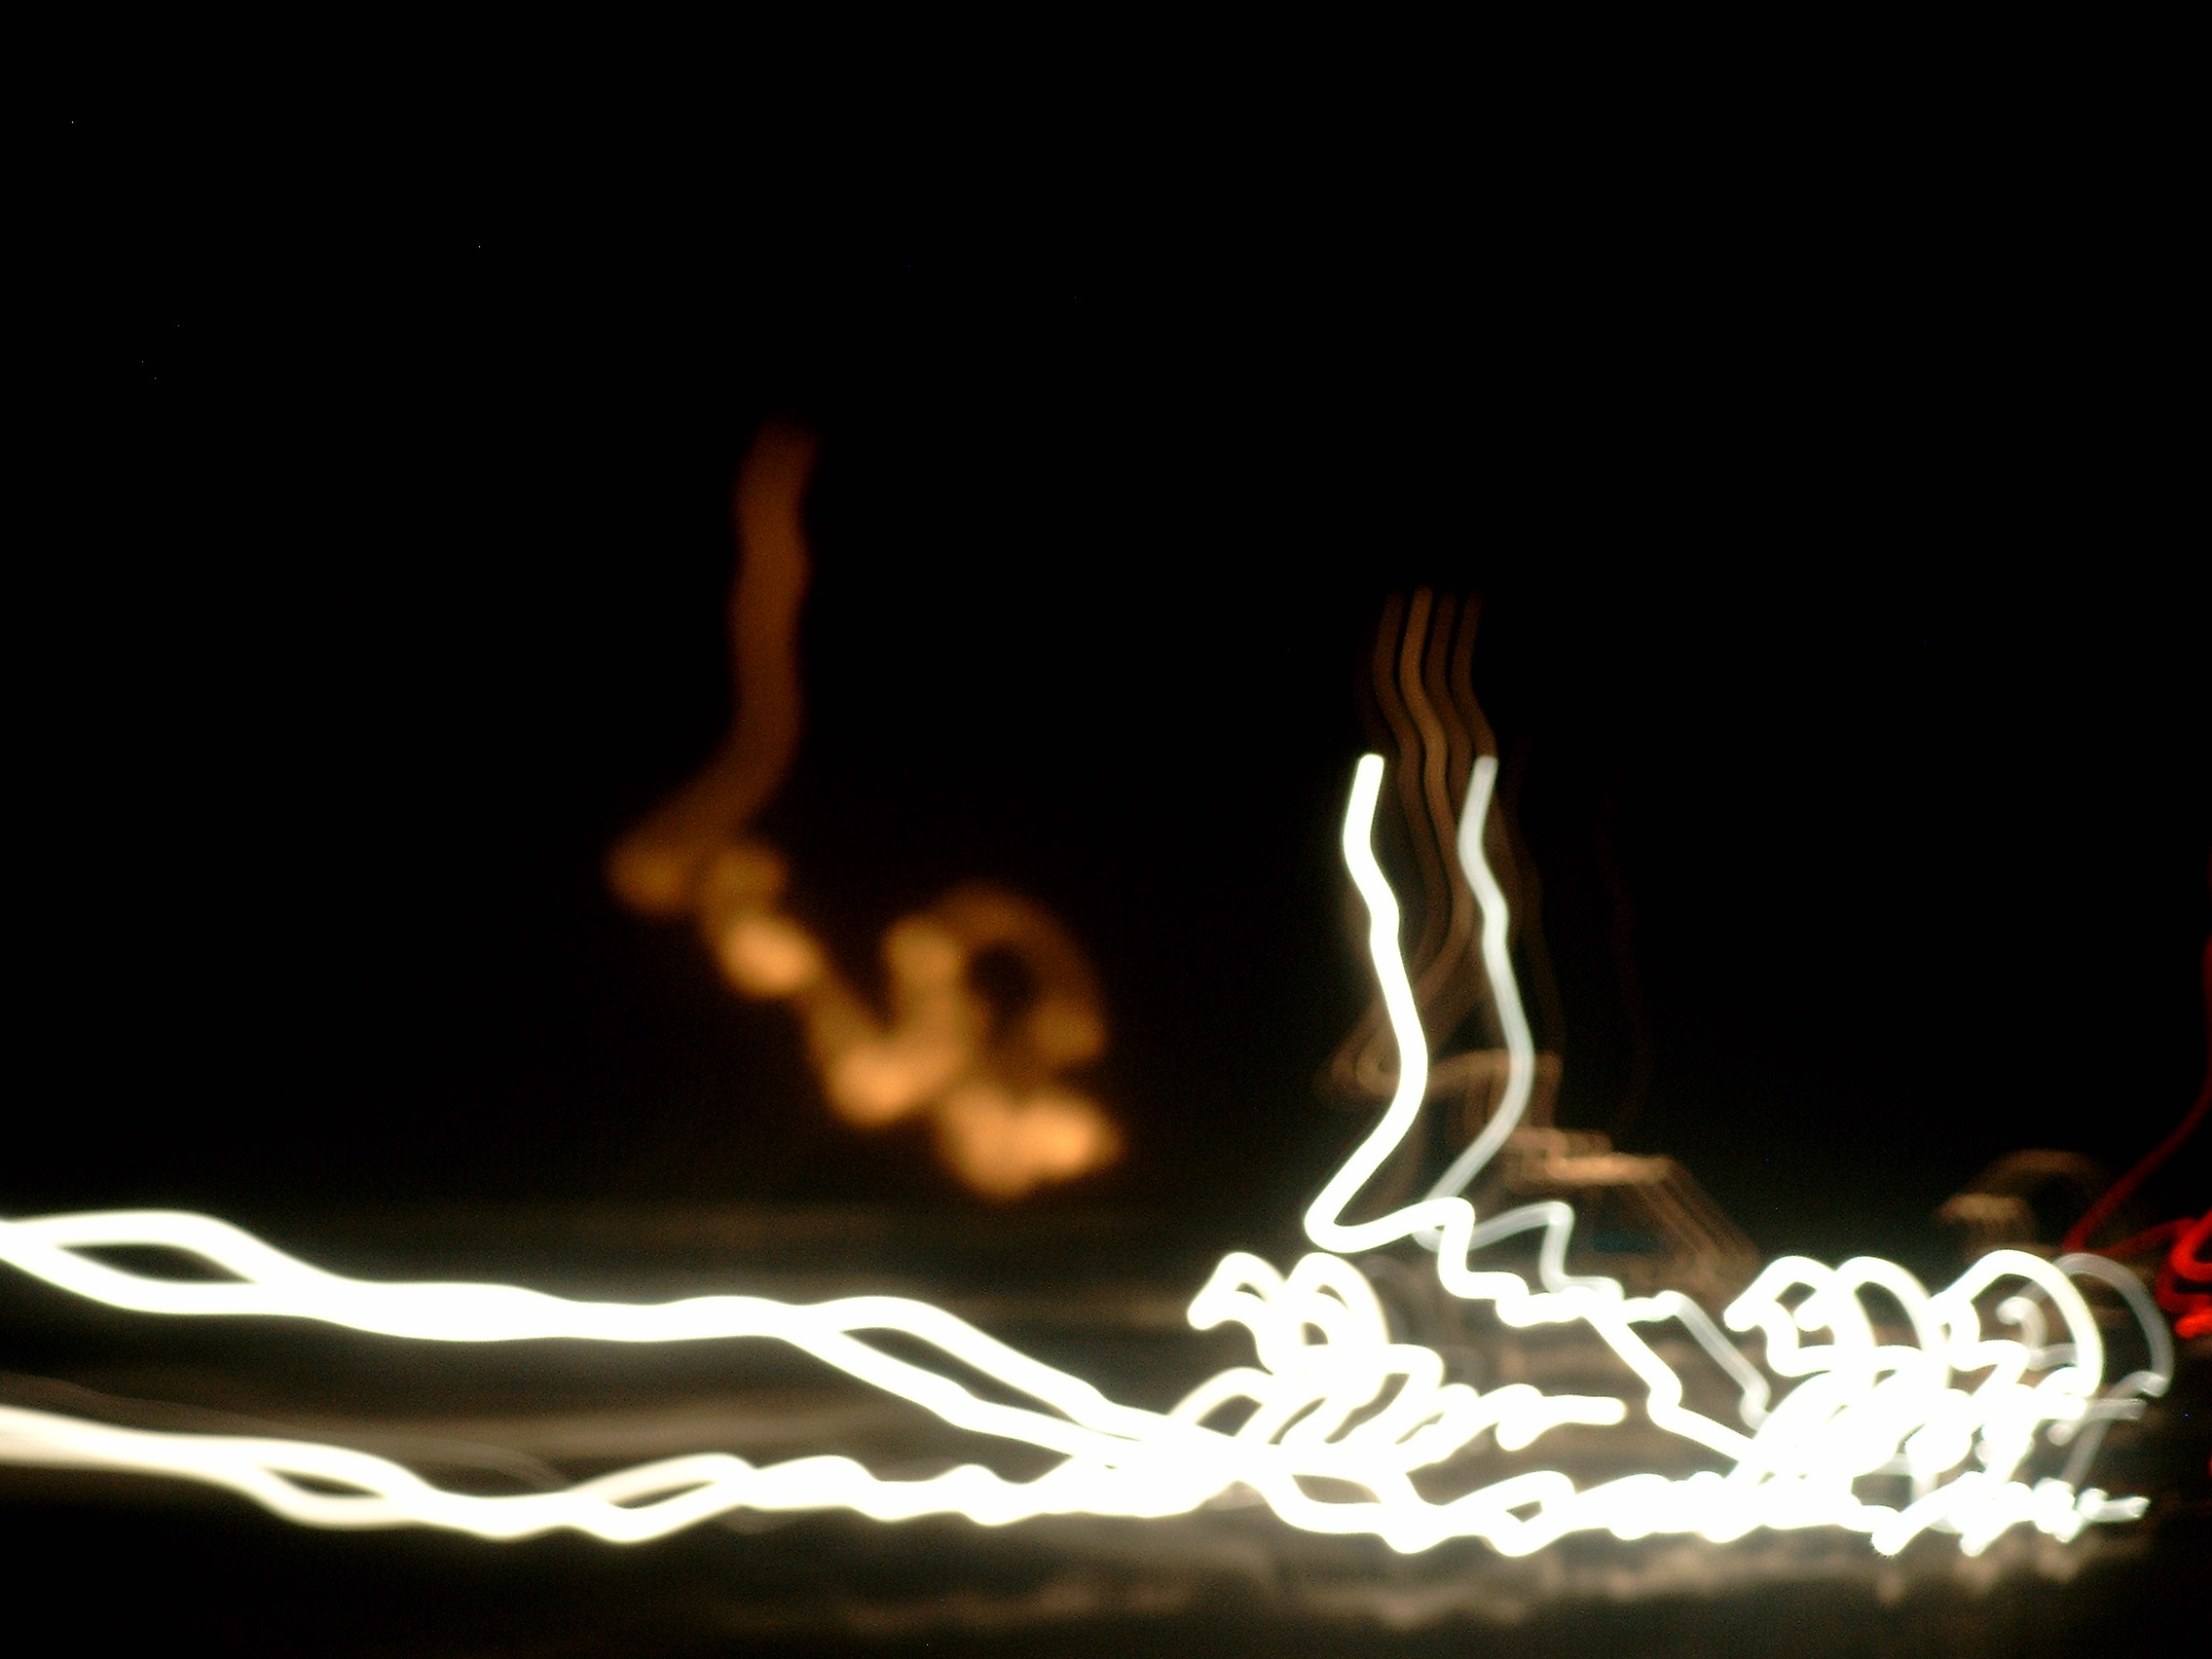
light, night, sparkler, flame, fire, darkness, movement, lighting, font, spirit, poi